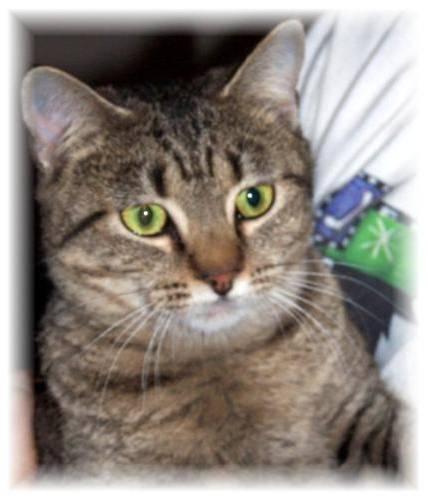
cat